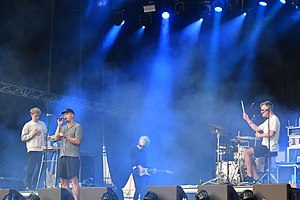
Phlake
Phlake, Malmø 2018.
Phlake er en dansk musikgruppe, der består af Mads Bo Iversen og Jonathan Elkær, som begge kommer fra Albertslund.